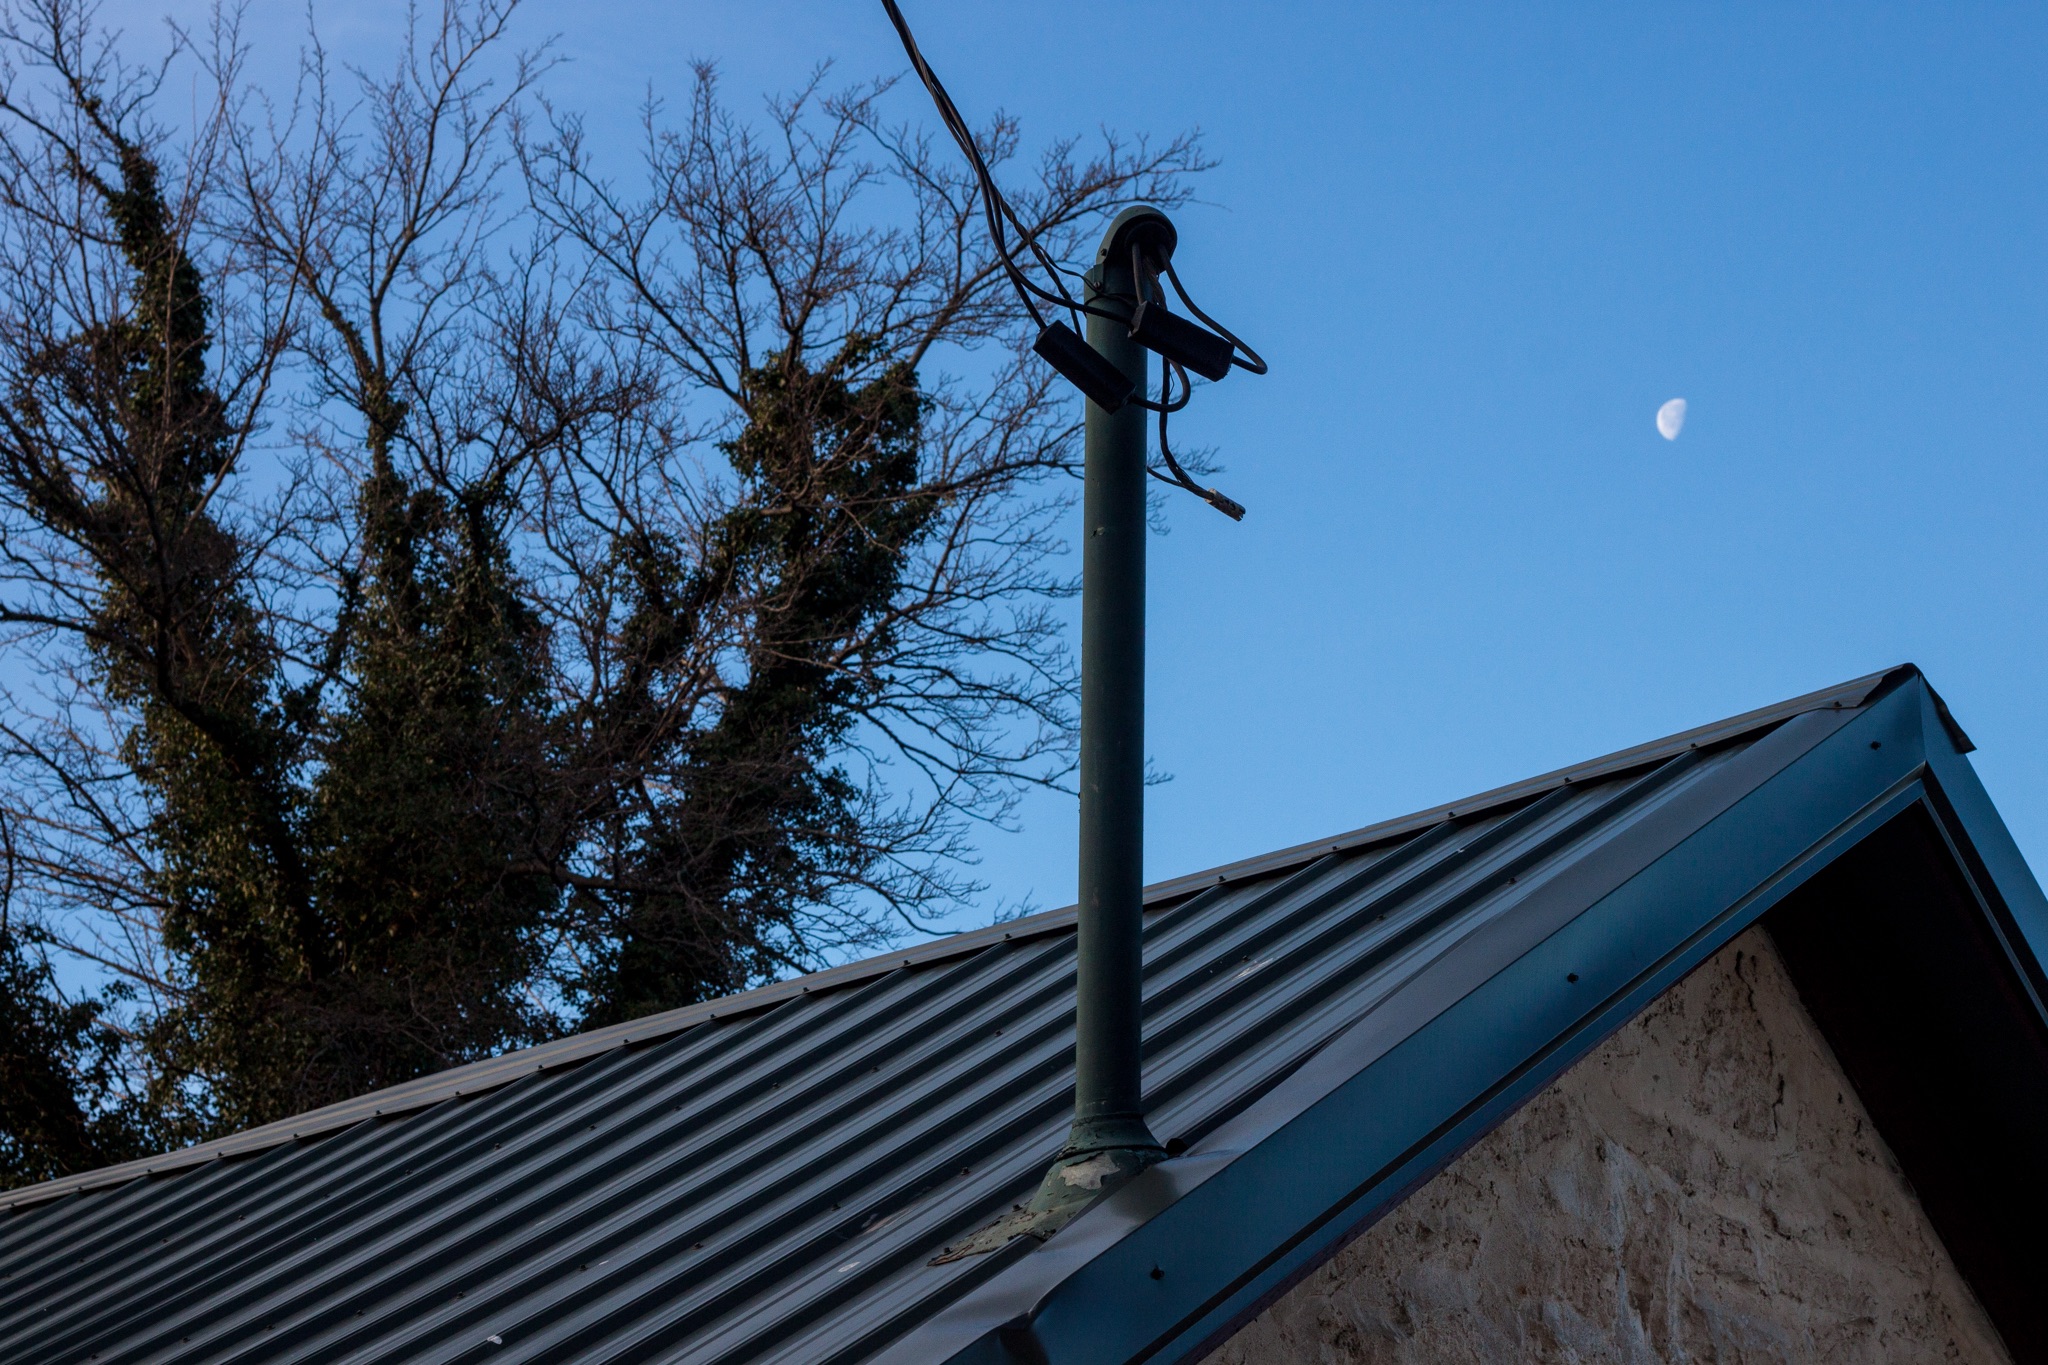
sky, sunlight, wind, roof, mast, blue, street light, lighting, outdoor structure